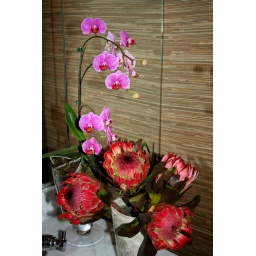
Display in a bathroom at Flowers through the home